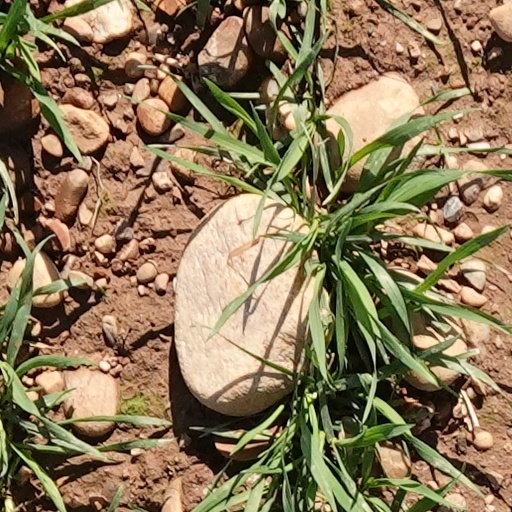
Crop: wheat